Dysmorphic feature

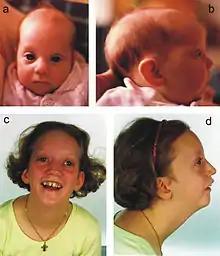
Multiple dysmorphic features in a patient with Pitt–Rogers–Danks syndrome: microcephalia, micrognathia and protrusion of the eyeballs

A dysmorphic feature is an abnormal difference in body structure. It can be an isolated finding in an otherwise normal individual, or it can be related to a congenital disorder, genetic syndrome or birth defect. Dysmorphology is the study of dysmorphic features, their origins and proper nomenclature. One of the key challenges in identifying and describing dysmorphic features is the use and understanding of specific terms between different individuals. Clinical geneticists and pediatricians